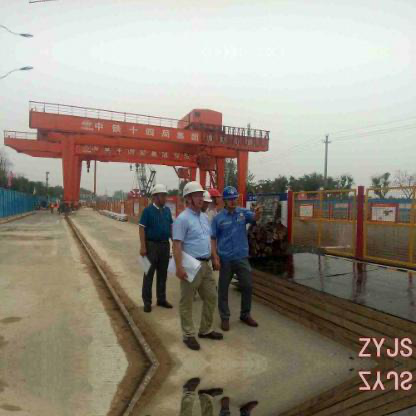
Objects in the image:
label: helmet
label: helmet
label: helmet
label: helmet